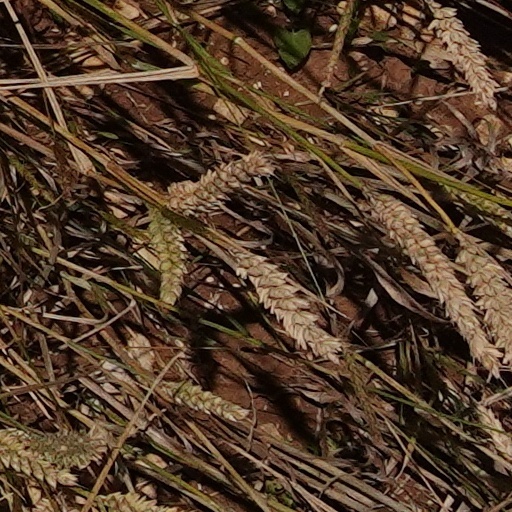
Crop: wheat